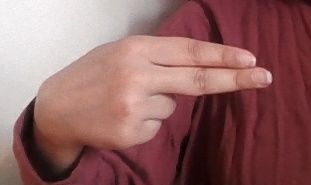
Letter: ain